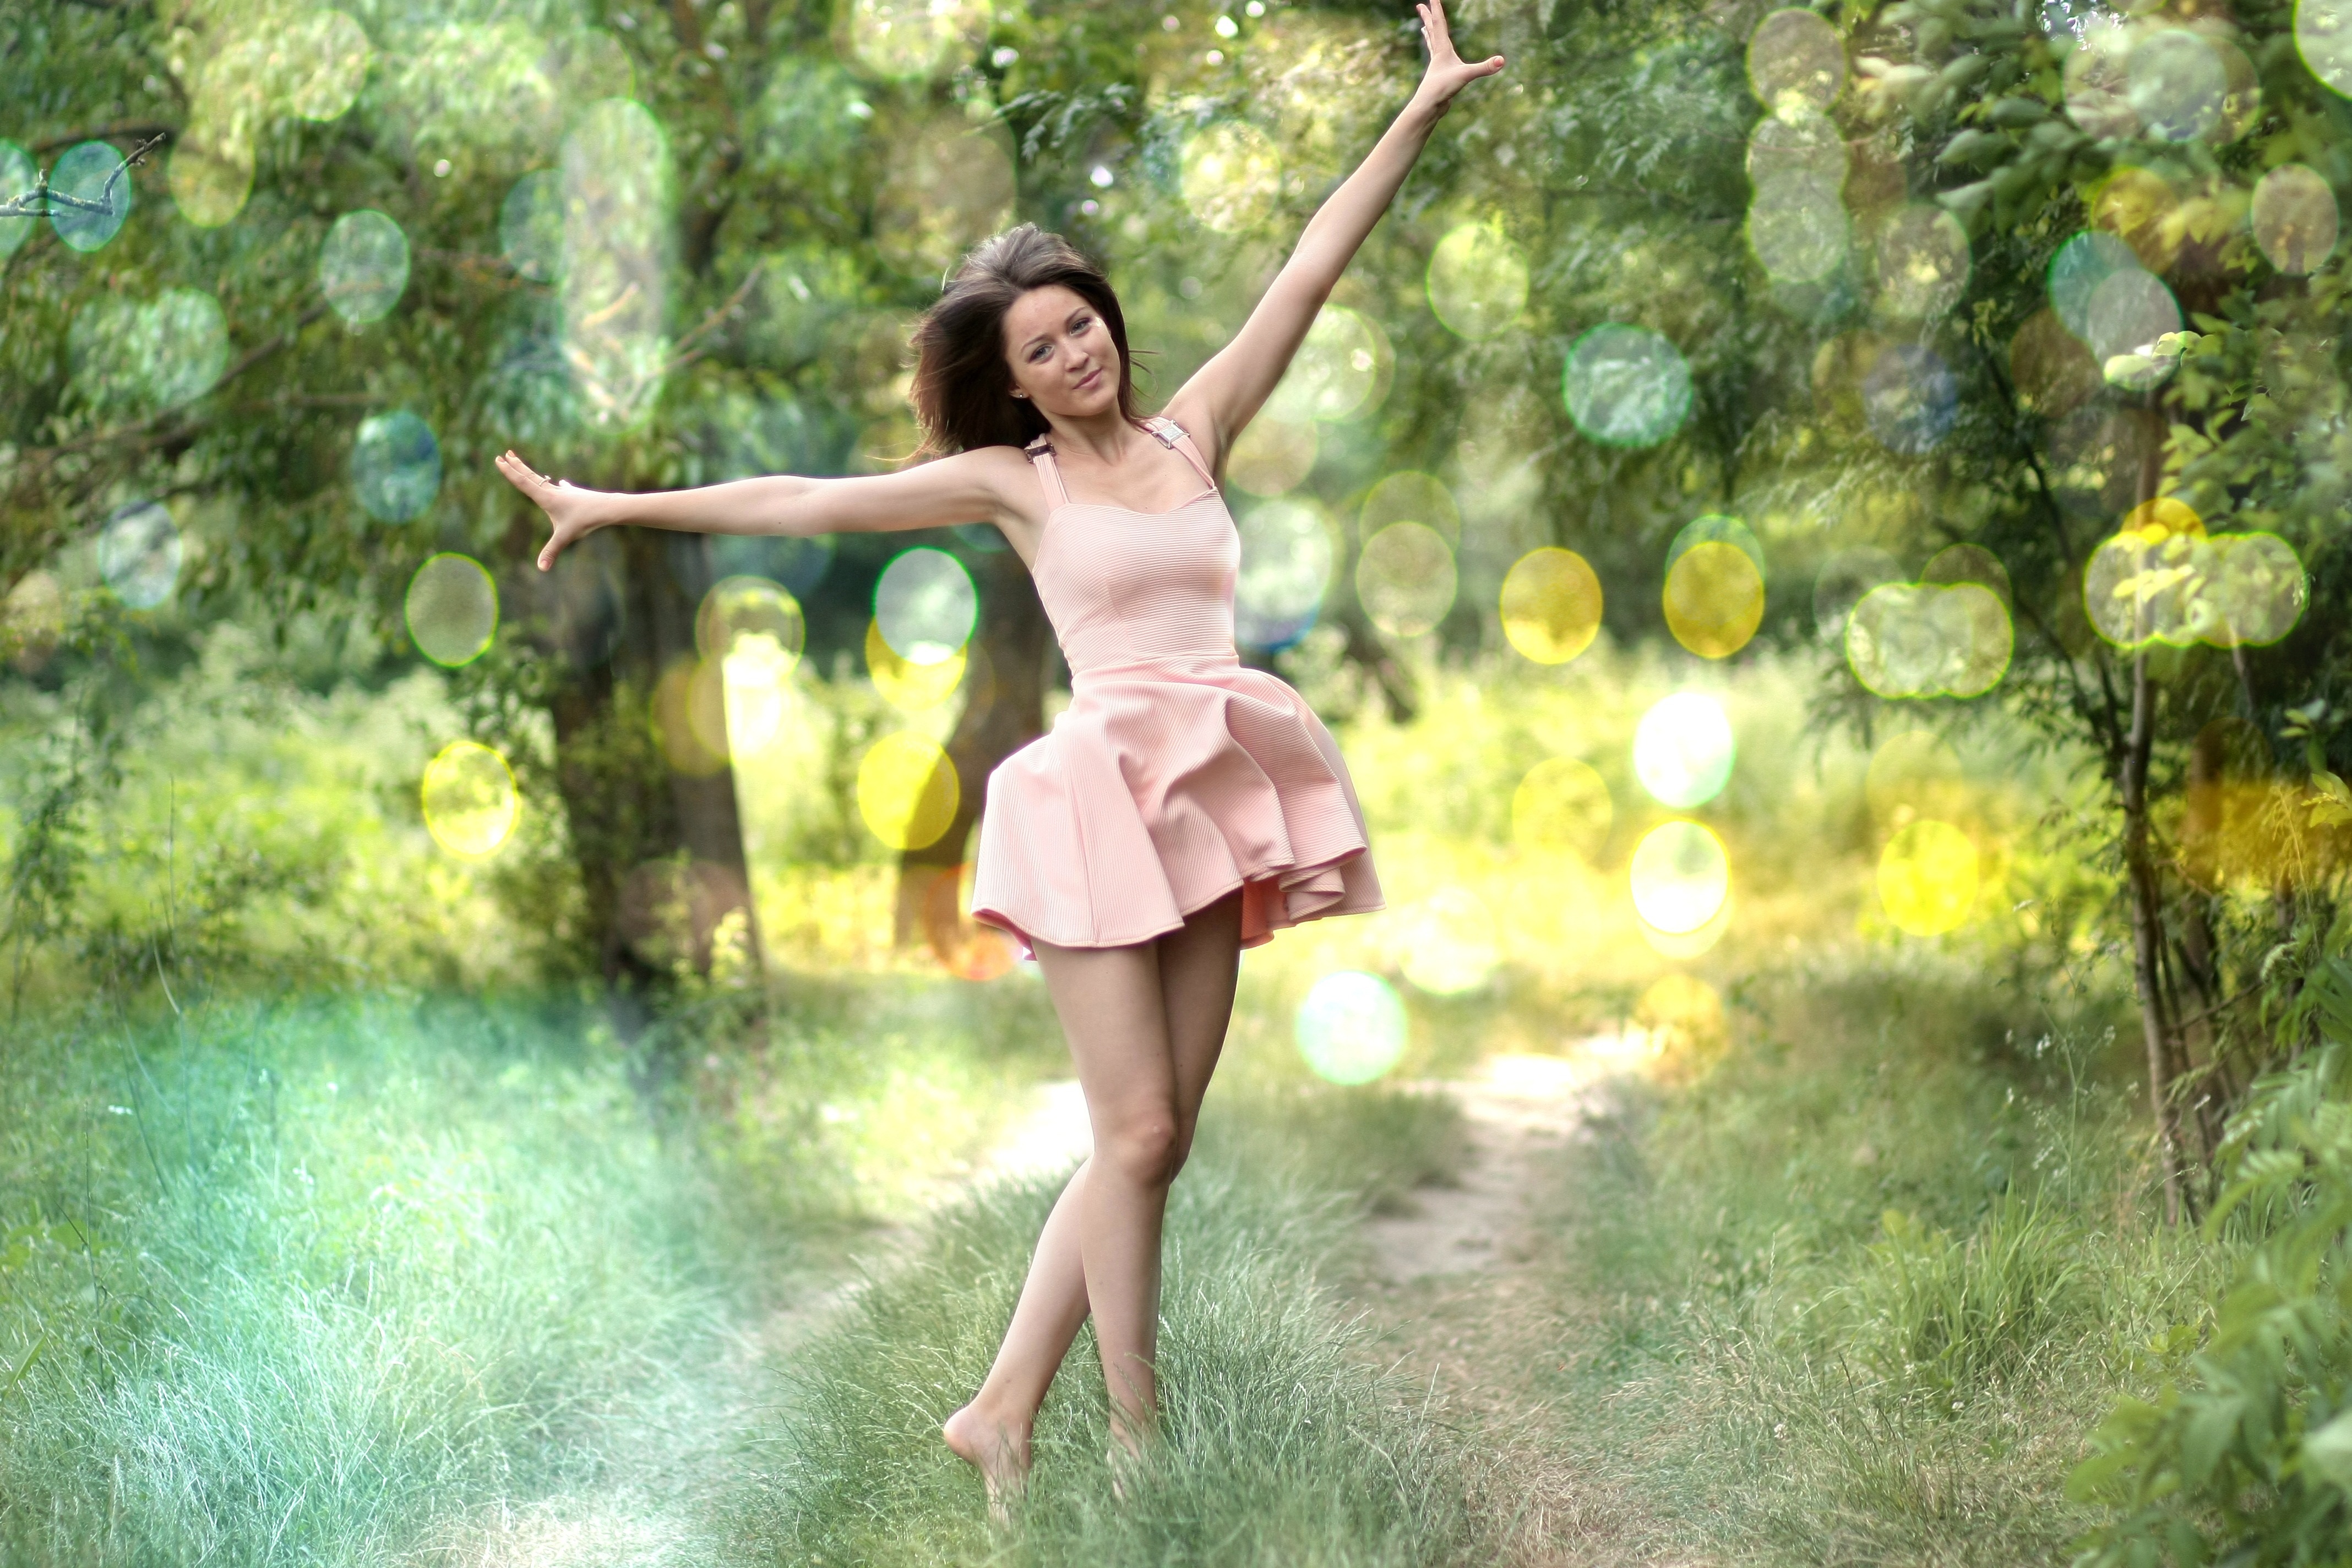
nature, forest, girl, meadow, sunlight, dance, blonde, dress, beauty, woodland, blue eyes, photo shoot